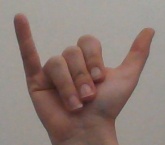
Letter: ya